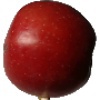
Label: Apple Braeburn 1